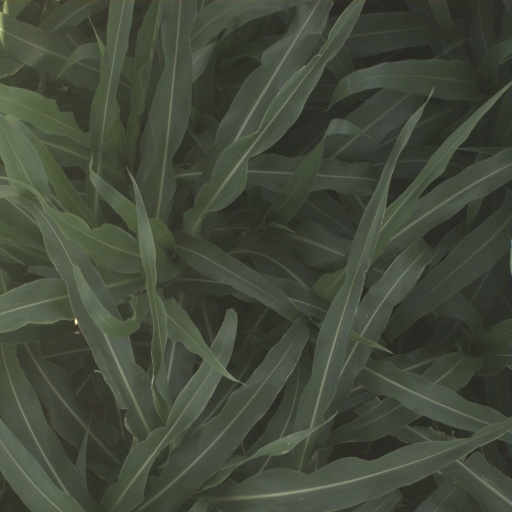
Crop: sorghum